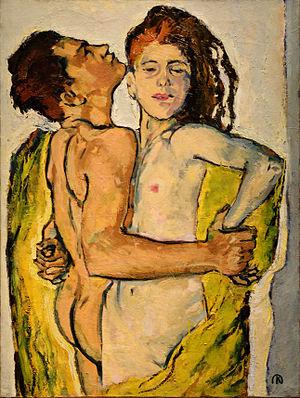
Les amoureux. Koloman Moser, c 1913. Leopold Museum, Vienne
Koloman « Kolo » Moser est un peintre et décorateur autrichien, représentatif de l'Art nouveau de Vienne.